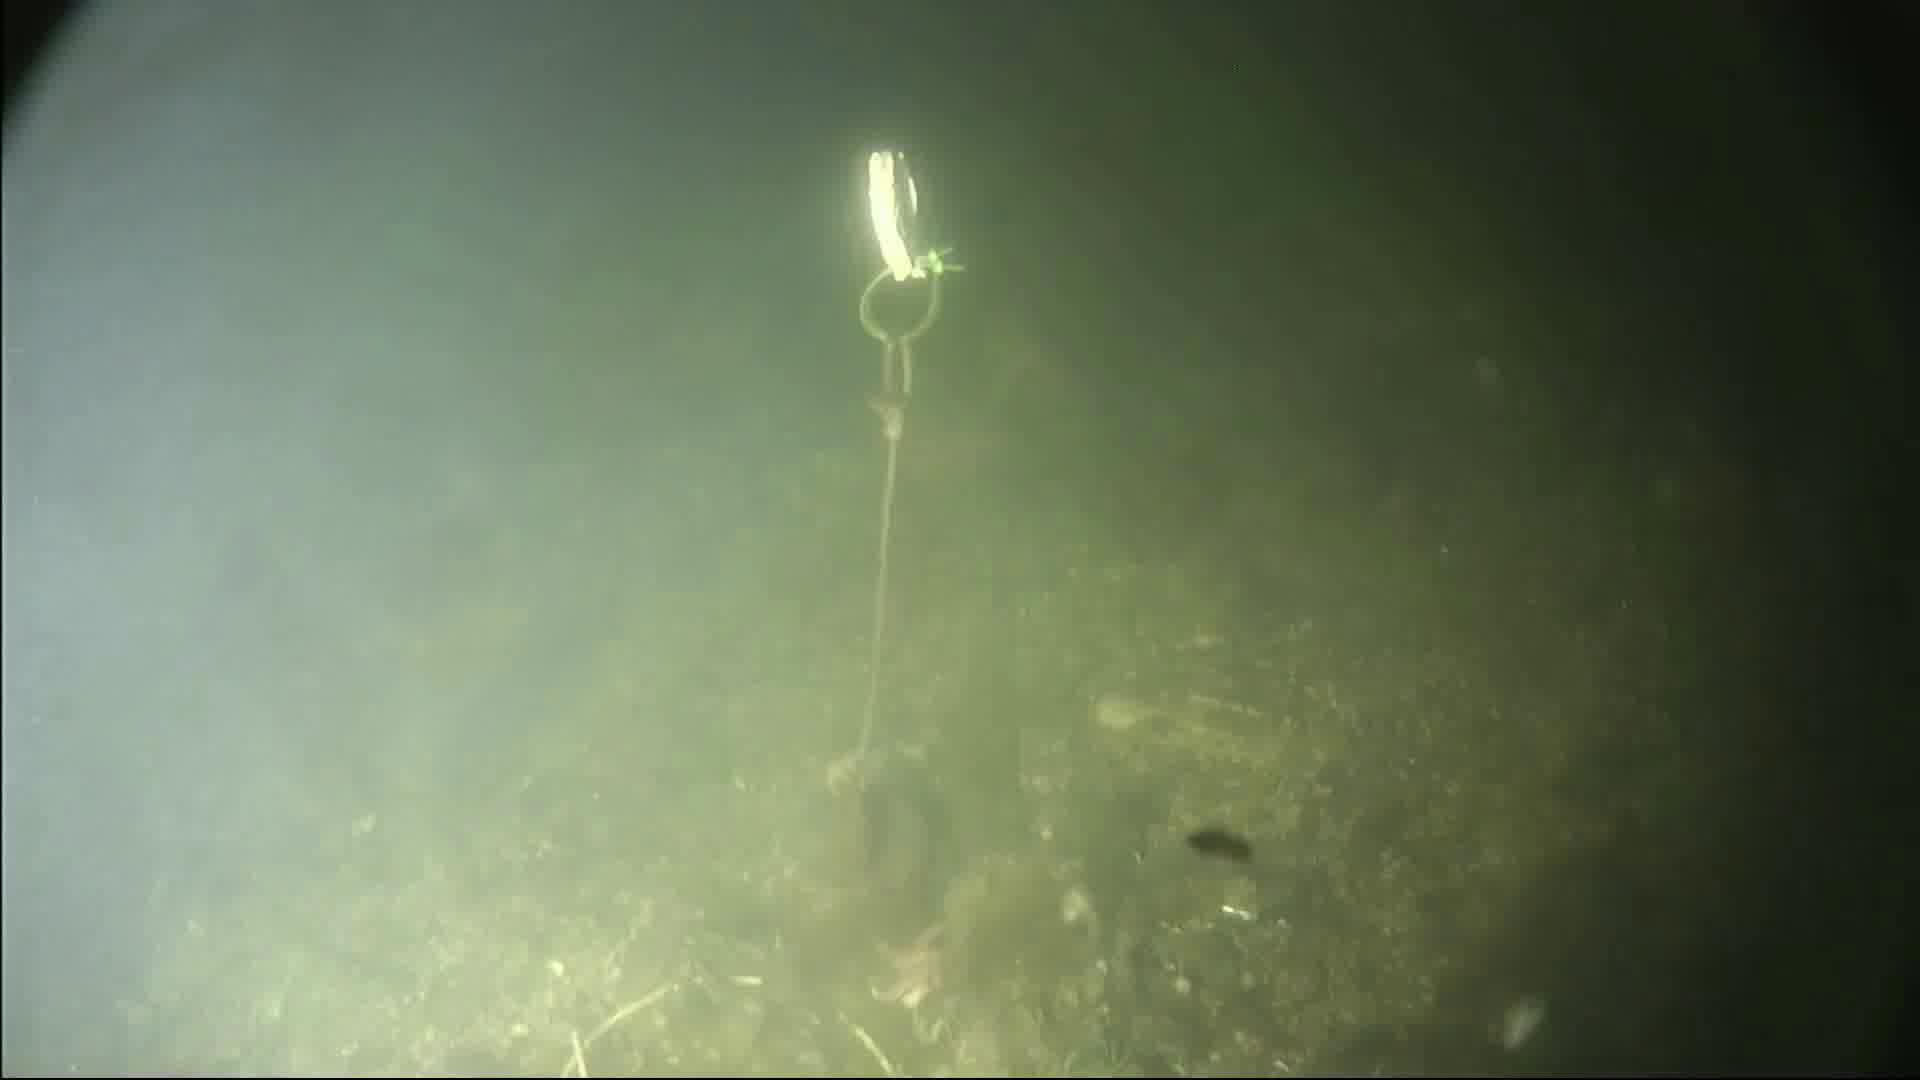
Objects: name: starfish